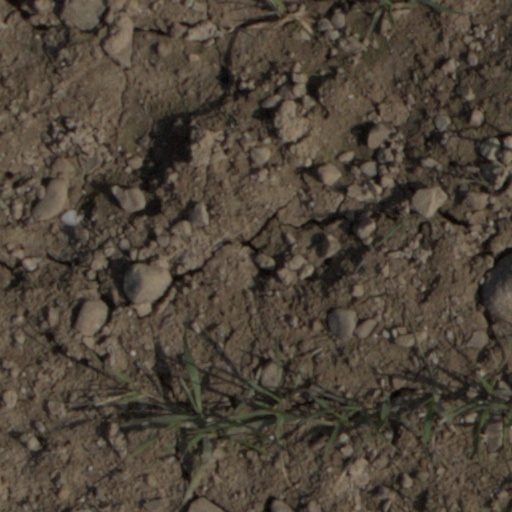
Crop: wheat